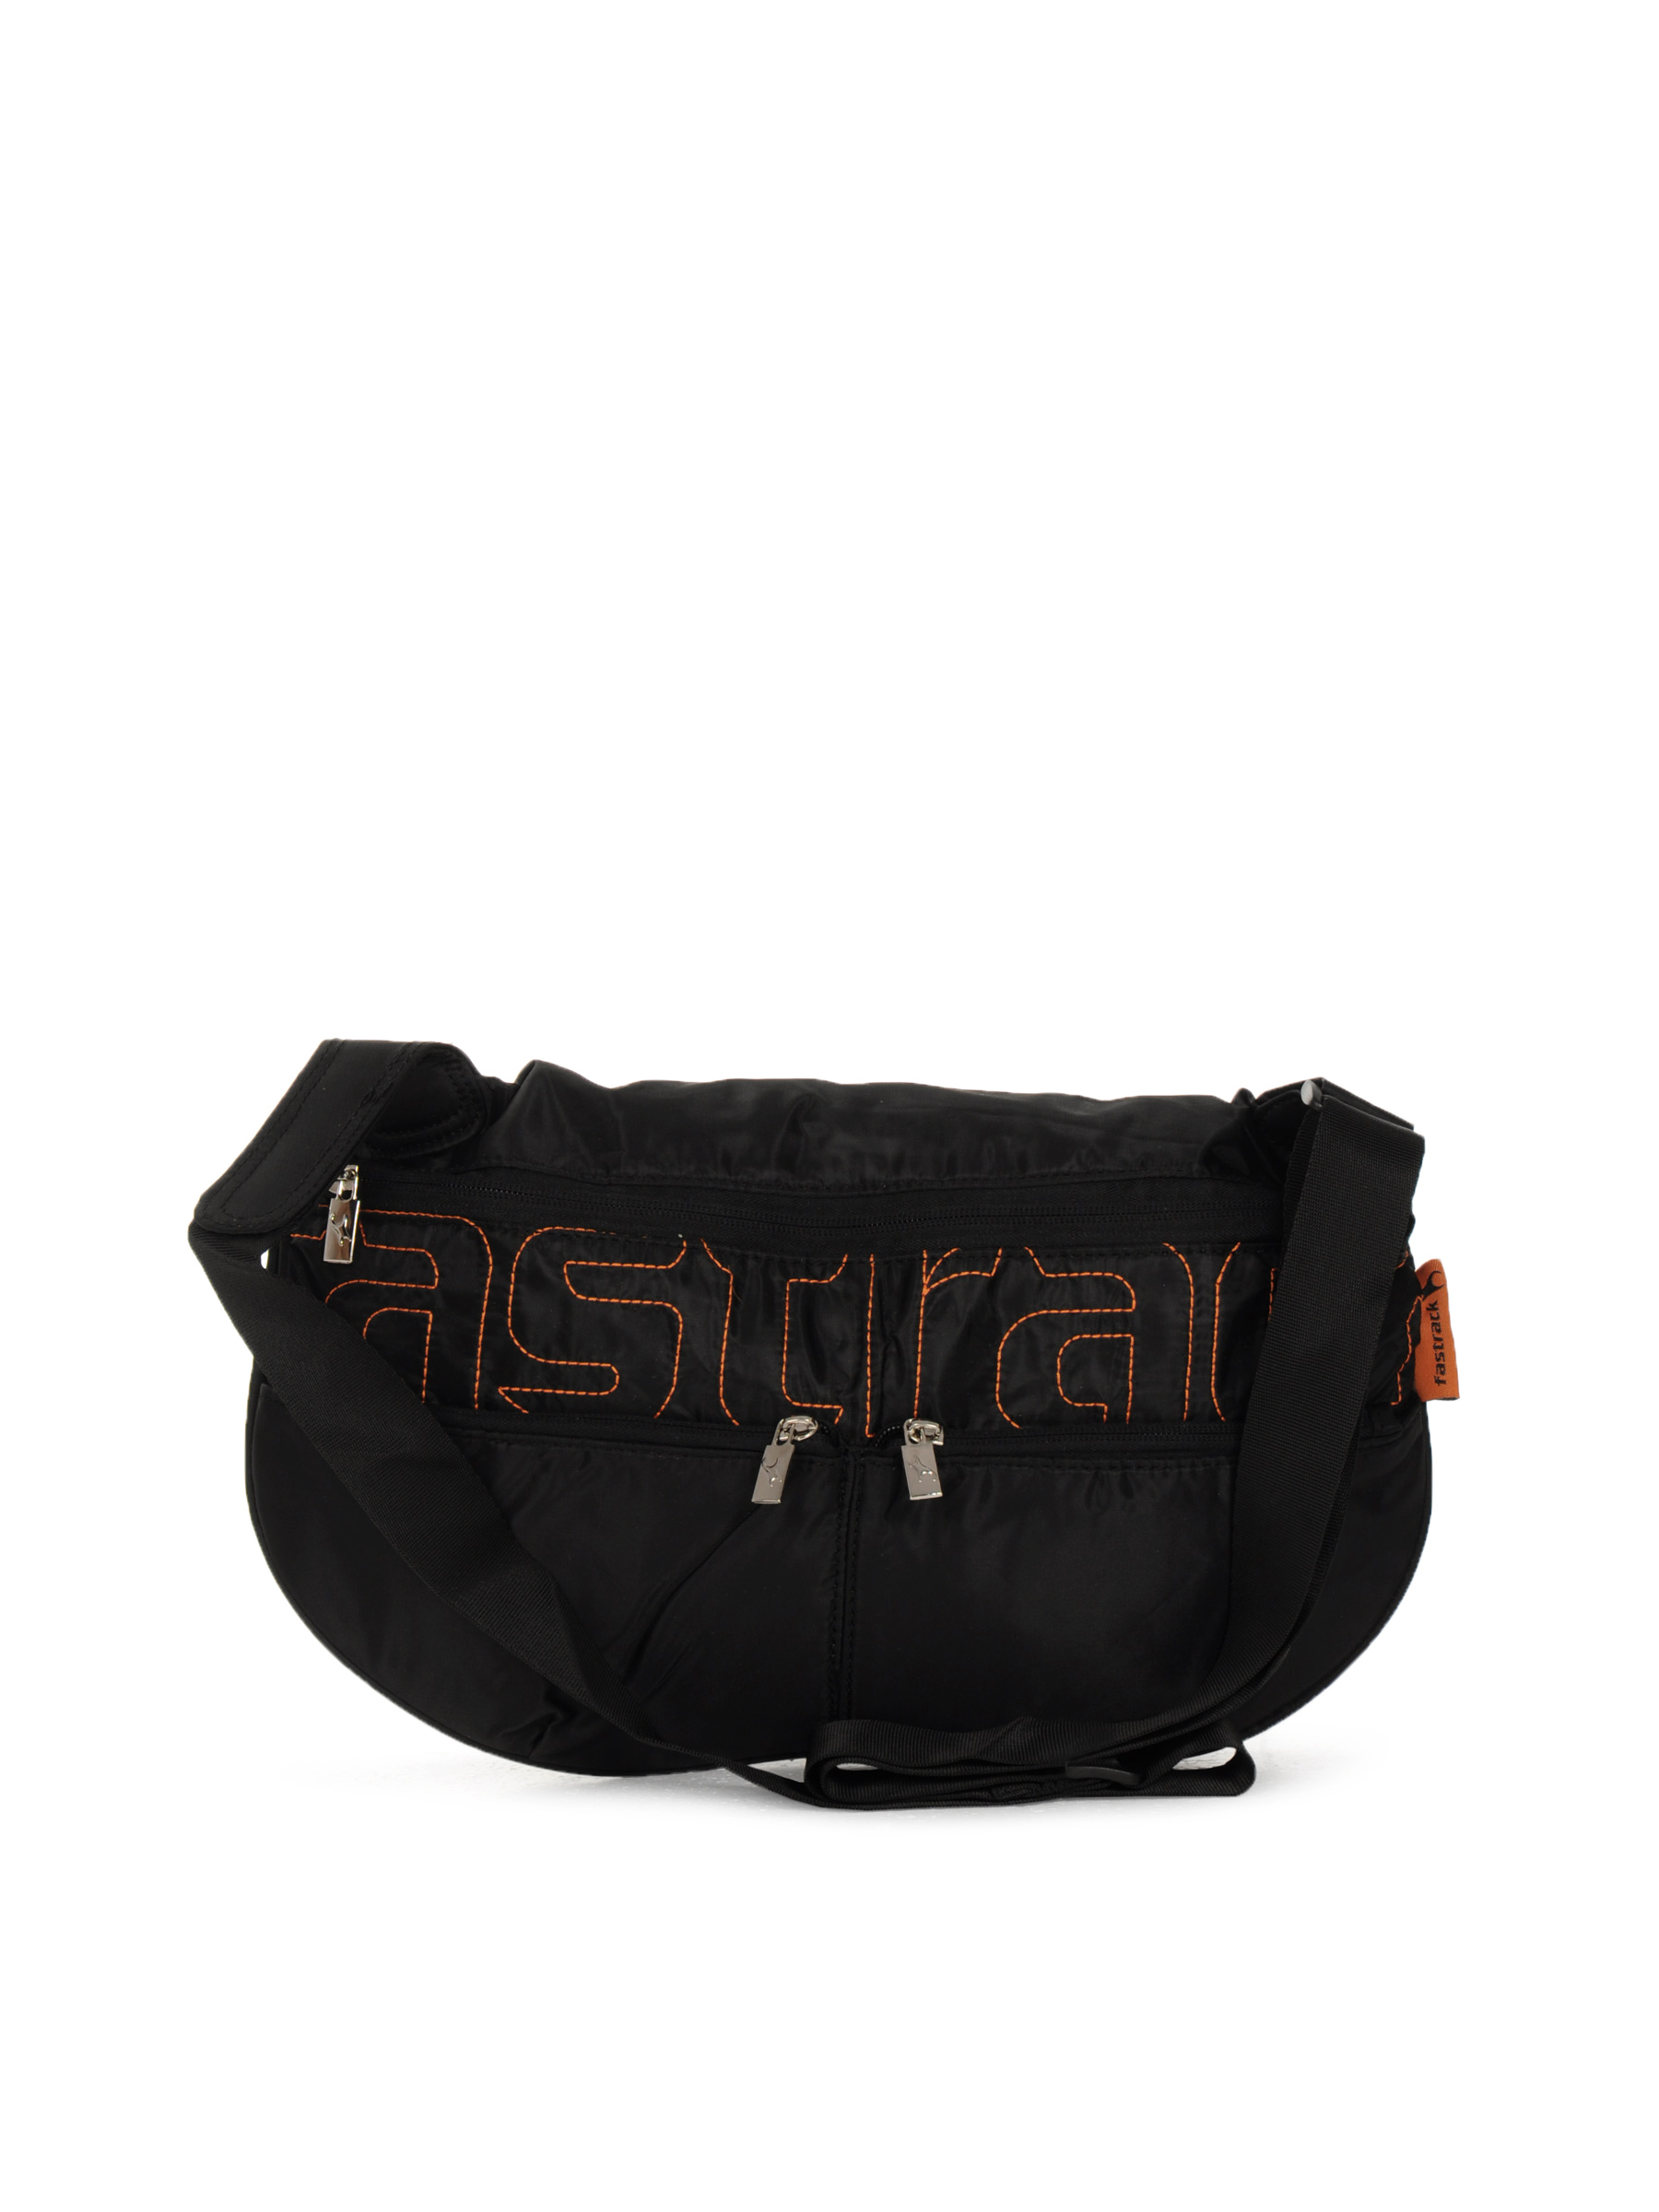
Fastrack Women Polyester Black Sling Bag
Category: Accessories / Bags / Handbags
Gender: Women
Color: Black
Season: Winter 2016
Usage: Casual